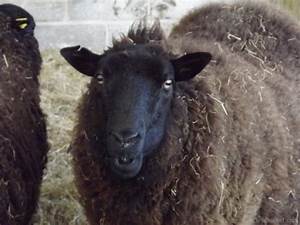
Label: pecora